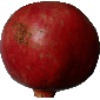
Label: pomegranate